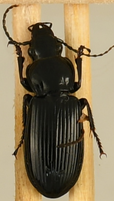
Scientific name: Pterostichus melanarius
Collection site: Steigerwaldt Land Services Site (STEI), plot STEI_002